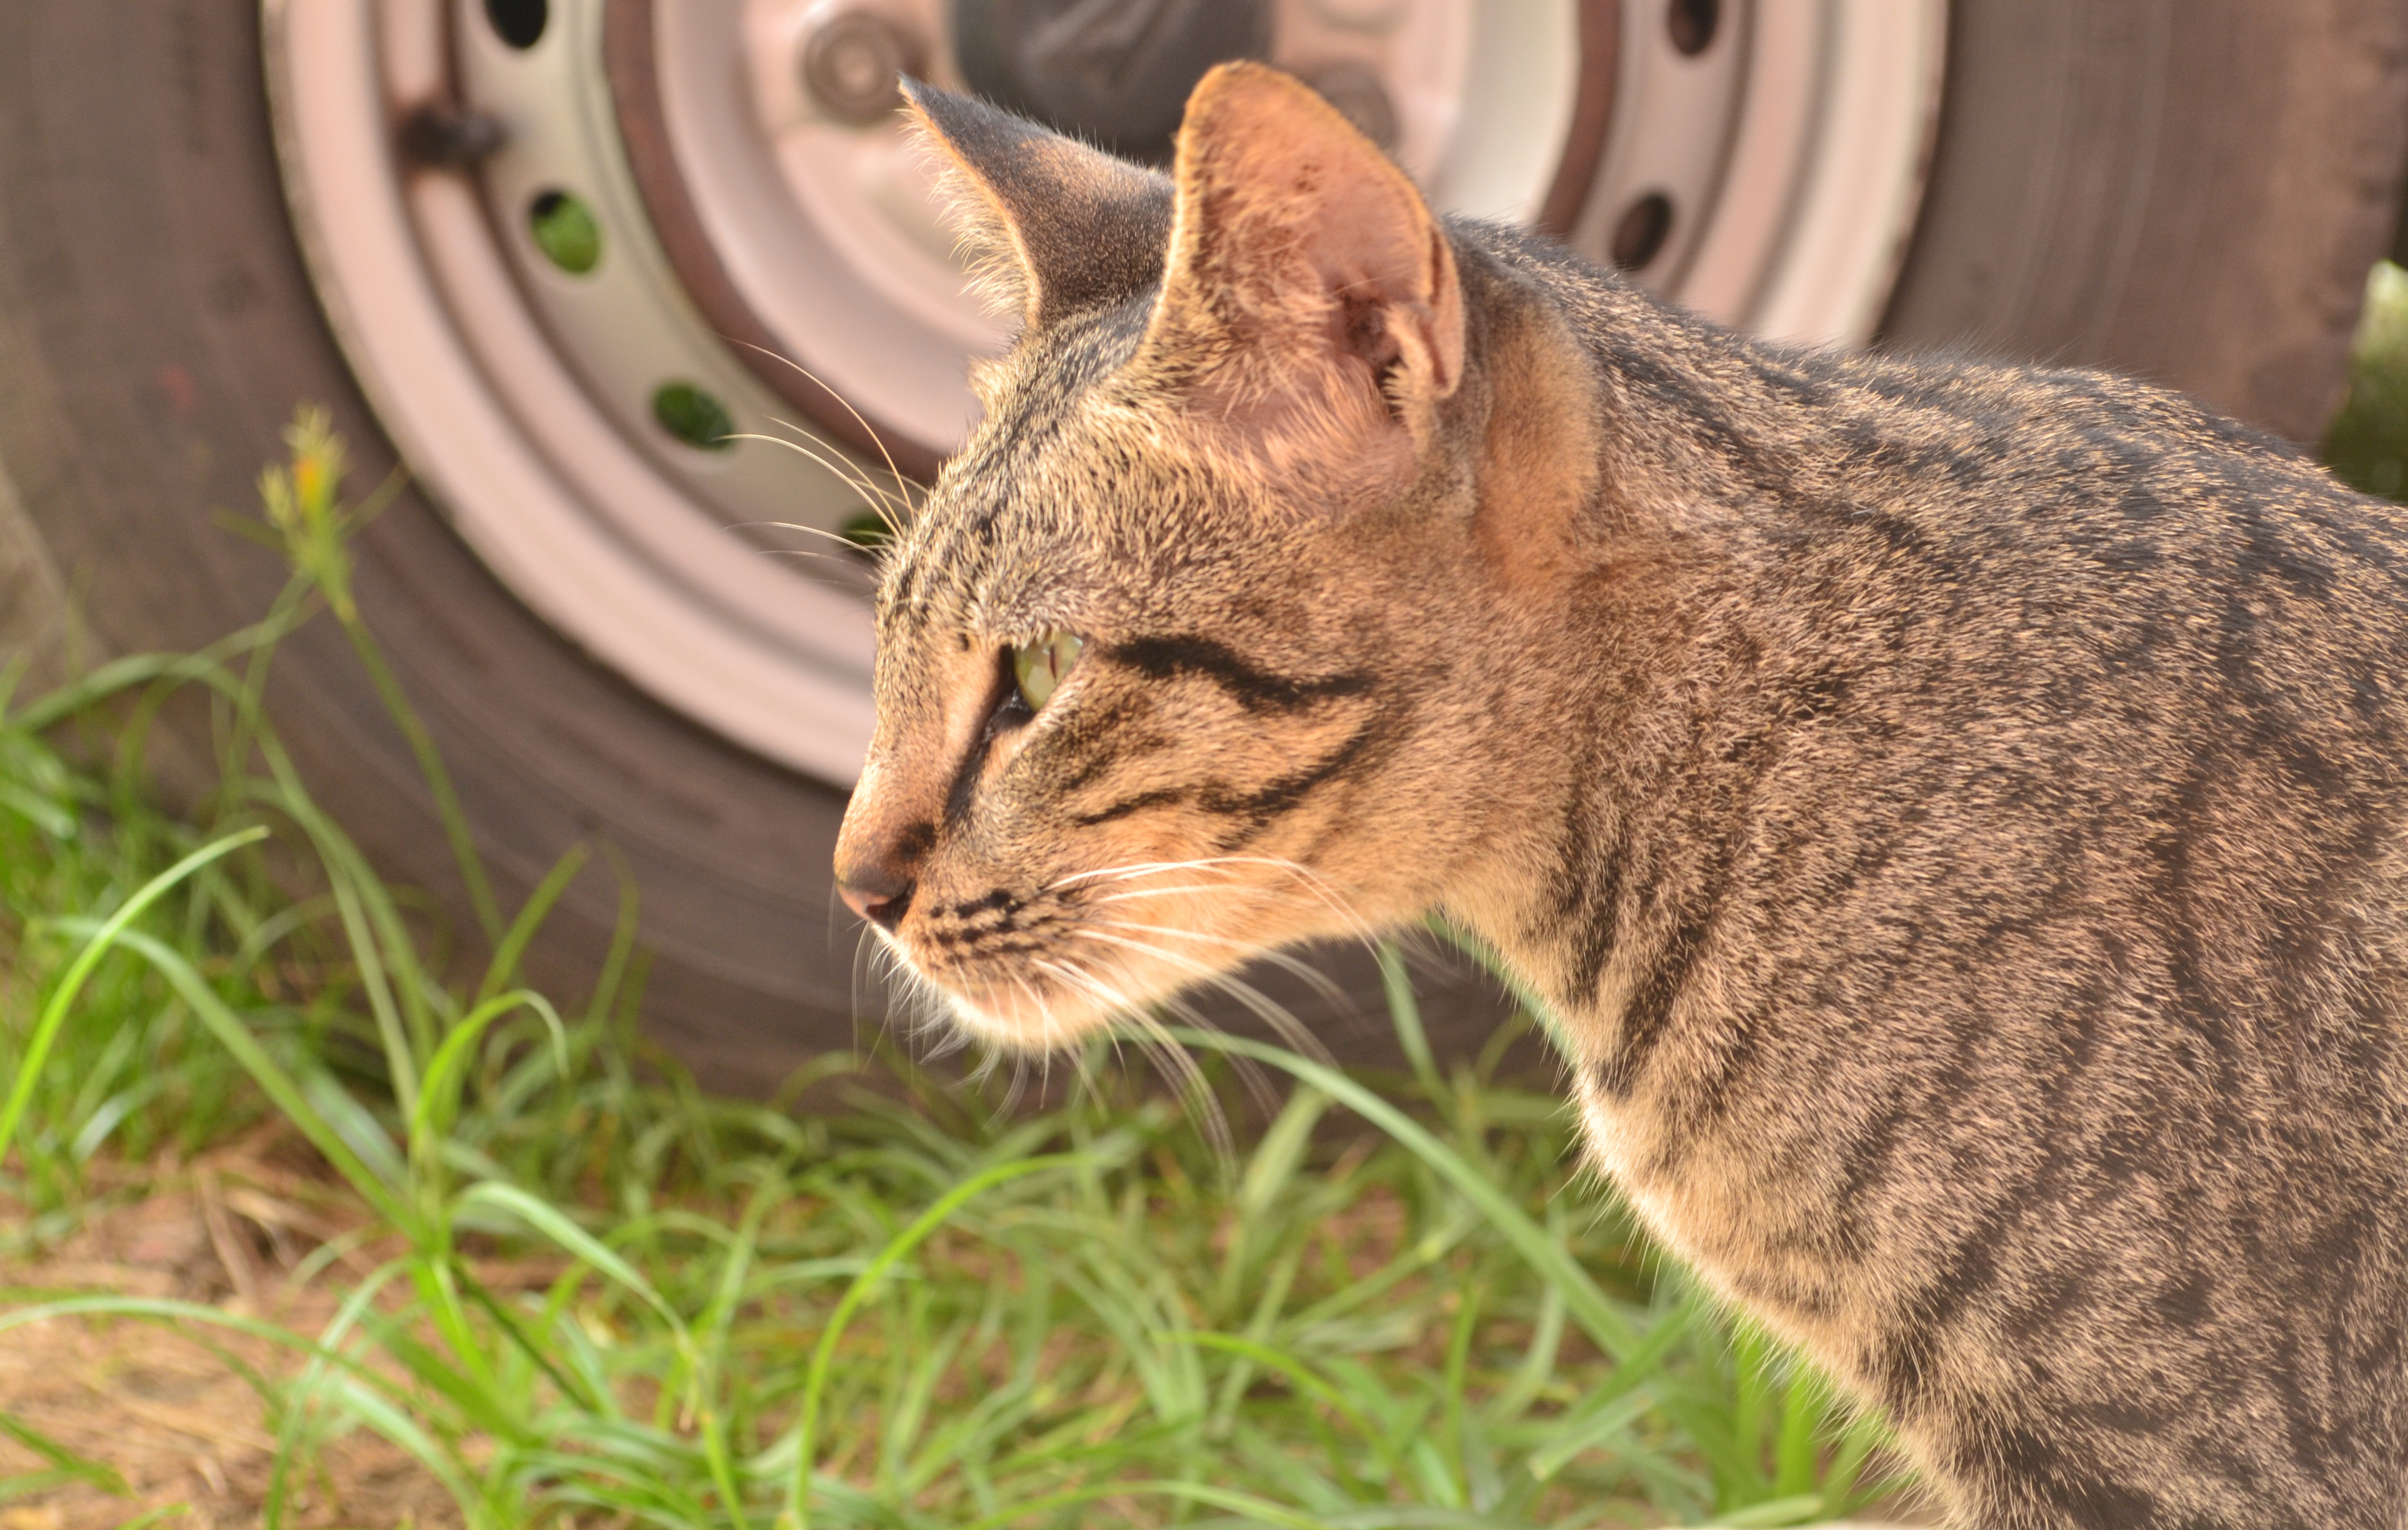
cute, wildlife, pet, fur, cat, mammal, fauna, eyes, whiskers, vertebrate, domestic, lynx, bobcat, puma, tabby cat, wild cat, small to medium sized cats, cat like mammal, a cat, staring cat, a cat besides a car, rusty spotted cat